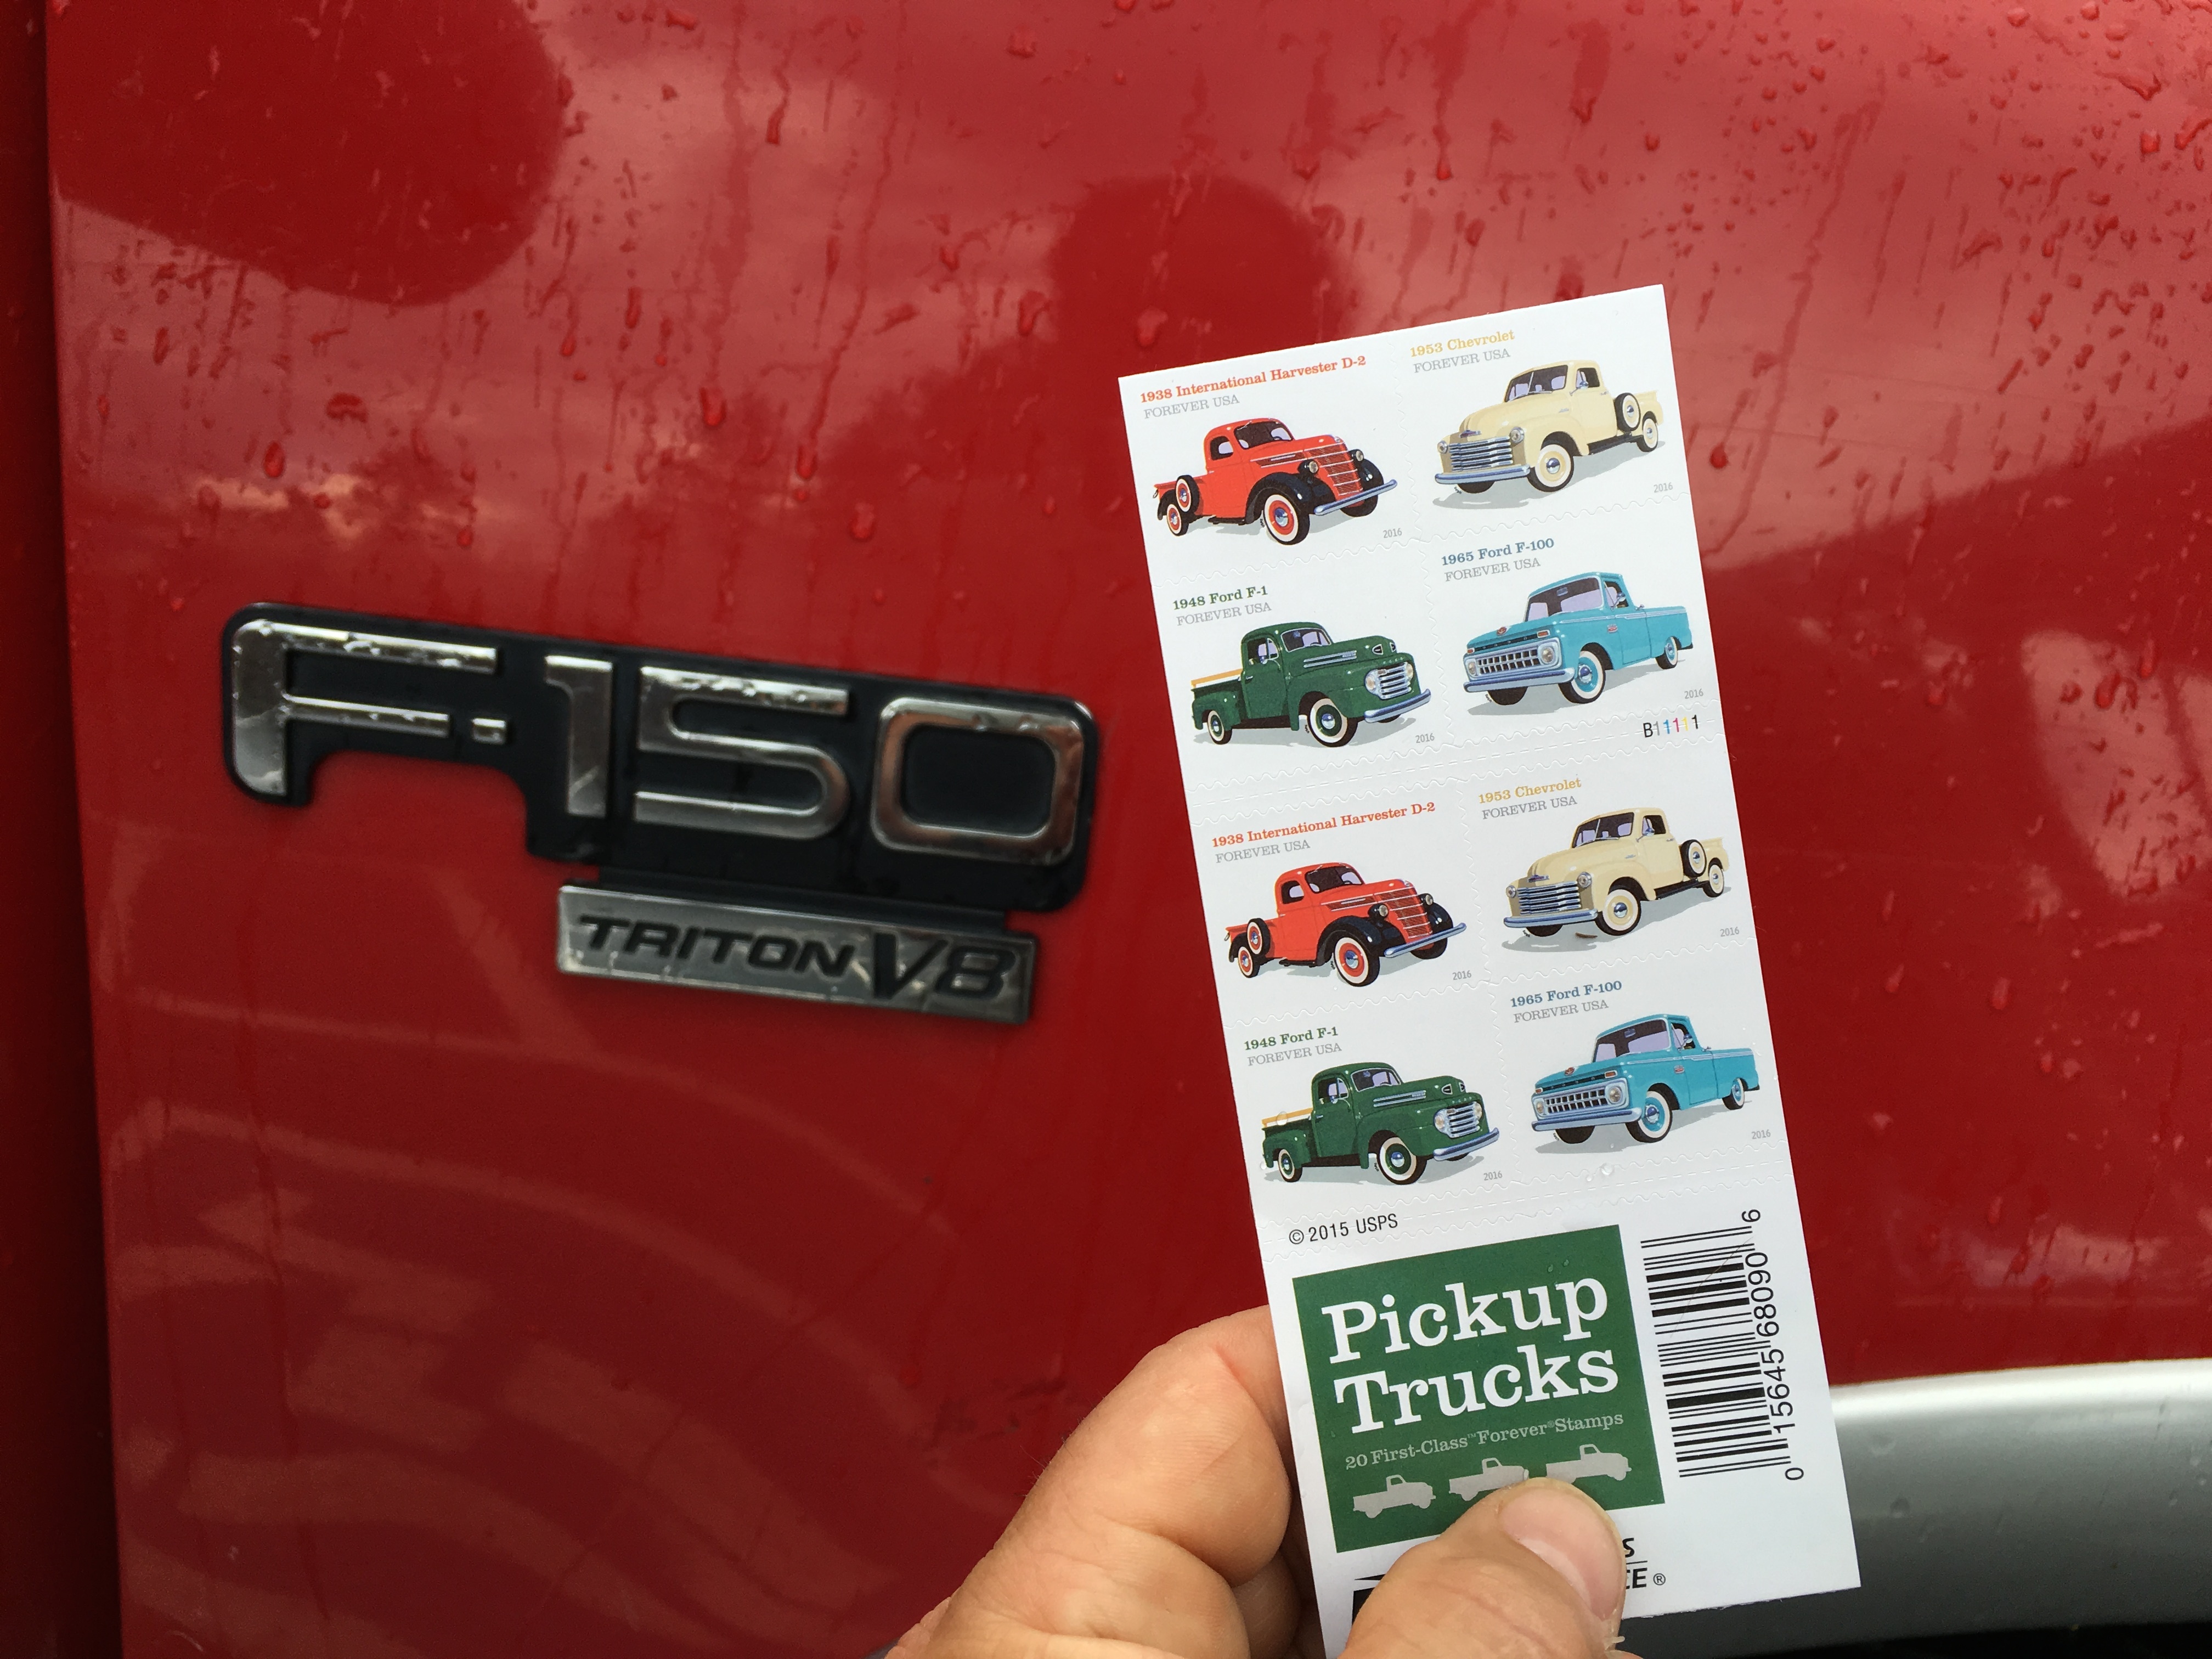
number, advertising, red, stamp, color, brand, art